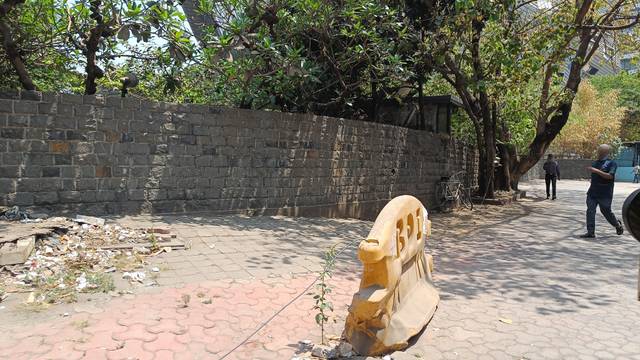
Region: India
Coordinates: 19.074, 72.87